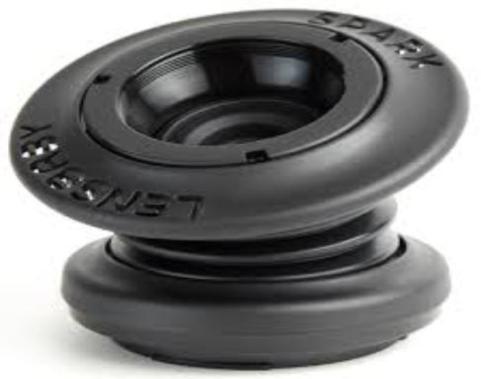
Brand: lensbaby
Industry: Electronic